Azhagi (2002 film)

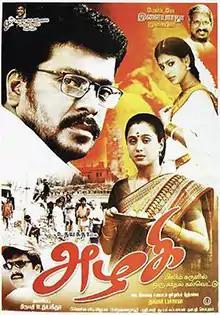
Poster

Azhagi is a 2002 Indian Tamil-language romantic drama film written and directed by Thangar Bachan in his directoral debut , based on his short story "Kalvettugal". The film stars Parthiban, Nandita Das and Devayani. It was released on 14 January 2002 and won the Filmfare Award for Best Film – Tamil. The film was remade in Telugu as "Letha Manasulu" in 2004.